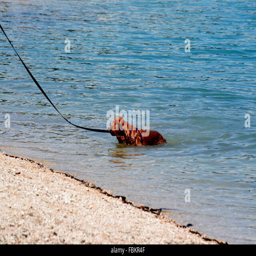
dog playing in the lake